Bronius Kuzmickas

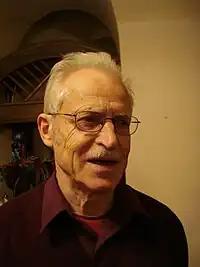
Kuzmickas in 2008

Bronius Kuzmickas (10 November 1935 – 6 November 2023) was a Lithuanian politician and philosopher. In 1990 he was among those who signed the Act of the Re-Establishment of the State of Lithuania. Kuzmickas died on 6 November 2023, at the age of 87.